Pölchow station

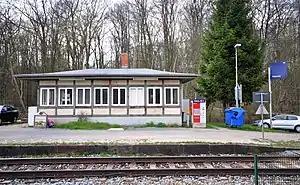
2012

Pölchow station is a railway station in the municipality of Pölchow, located in the Rostock district in Mecklenburg-Vorpommern, Germany.